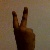
The image shows a hand gesture representing the number 2 in Indian Sign Language.